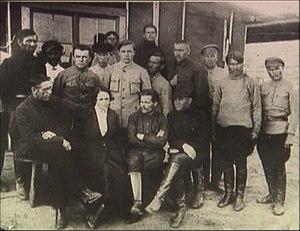
Etat major de l'armée révolutionnaire insurrectionnelle ukrainienne, au premier rang de gauche à droite Victor Belach, Galina Andreievna (femme de Makhno), Makhno et ses deux frères Savelli et Grigori (debout). PRINTEMPS 1919. Reproduction de la photo présentée dans le film documentaire ""Nestor Makhno, un paysan d’Ukraine"" de Hélène Châtelain à la 52ème minute."
L’armée révolutionnaire insurrectionnelle ukrainienne, aussi appelée Makhnovchtchina par l’historiographie soviétique, est une armée insurrectionnelle d’inspiration anarchiste qui combattit de 1918 à 1921 durant la guerre civile russe. Elle doit son surnom à l'anarchiste ukrainien Nestor Makhno qui la leva, en 1918, à la suite de la signature du traité de Brest-Litovsk.